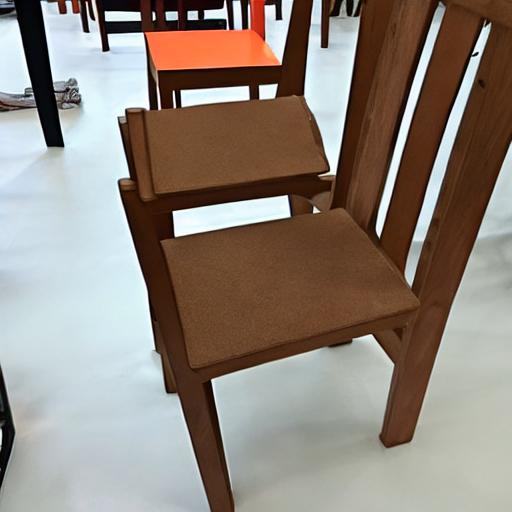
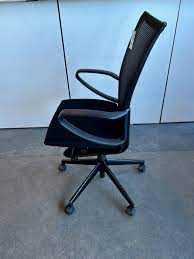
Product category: items_chair
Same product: no